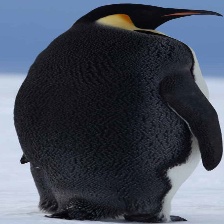
Species: EMPEROR PENGUIN
Scientific name: APTENODYTES FORSTERI
ImageNet parent category: king_penguin